List of United States Navy vice admirals on active duty before 1960

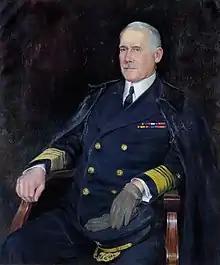
William V. Pratt

A flag officer in the United States Fleet climbed a "cursus honorum" that nominally began with command of a battleship division as a rear admiral, followed by command of all battleship divisions in the Battle Force as a vice admiral, then command of the entire Battle Force as an admiral, and finally either CINCUS, the highest office afloat, or CNO, the highest office ashore—or both, in the case of William V. Pratt. Upon leaving the fleet, it was normal for a former three- or four-star commander to revert to his permanent grade of rear admiral and remain on active duty until statutory retirement as president of the Naval War College, commandant of a naval district, or member of the General Board.